Boise Airport

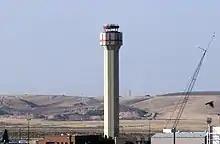
The new air traffic control tower under construction in 2009

In 2008, city officials broke ground for Boise Air Terminal's new airport traffic control tower, the latest facilities improvement. The tower's height at made it the tallest building in the state of Idaho until it was surpassed by the Zions Bank Idaho Headquarters Building in 2013 and the Northwest's tallest control tower. It was relocated to the south side of the airport in order to control an existing Guard assault strip, runway 09/27, south of Gowen Field. The tower was planned and constructed when it was believed that the radar functions would be moved to Salt Lake City in Utah. After it was decided to leave the radar positions in Boise, the facility at the base of the tower was redesigned and partially remodeled to house the Terminal Radar Approach Control (TRACON).